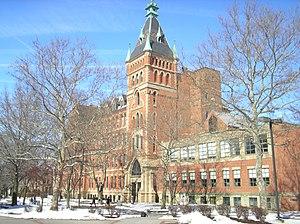
L'université John-Carroll est une université américaine située à University Heights dans l'Ohio. Fondée en 1886 par la Compagnie de Jésus sous le nom de St Ignatius College, en 1923 elle devient « université John-Carroll », en l'honneur de John Carroll, un prêtre jésuite qui fut le premier évêque catholique aux États-Unis.